María Romilda Servini

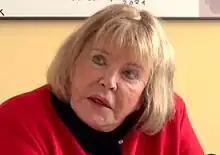

María Romilda Servini de Cubría (born 1 December 1936) is an Argentine lawyer and judge who presides over Federal Court No. 1 of Buenos Aires.